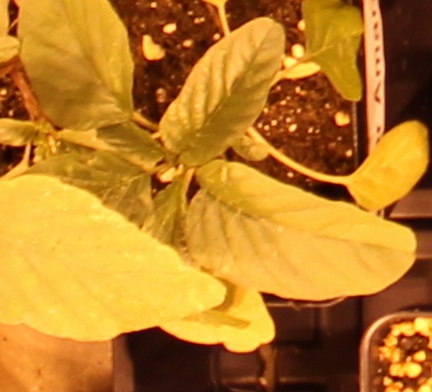
Label: Palmer Amaranth